Johan Gabriel Richert

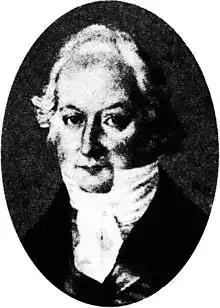

Johan Gabriel Richert (24 March 1784 – 2 January 1864), Swedish jurist and politician. He was one of Sweden's most distinguished lawyers during the former half of the 19th century and is regarded as the father of Swedish liberalism. His thinking was mainly influenced by Benthamism, but Richert was also influenced by Kant. Richert played an instrumental role in mid-nineteenth century Sweden legal reform and he was a vocal proponent of the replacement of the Riksdag of the Estates with a unicameral legislature.